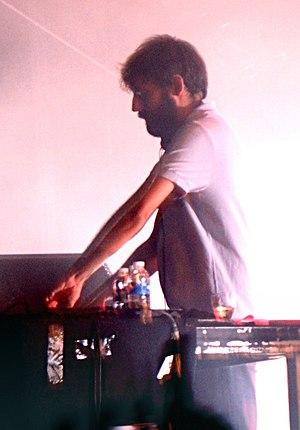
Mr. Oizo au festival Les Nuits secrètes (Aulnoye-Aymeries), en 2009.